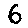
Label: 6